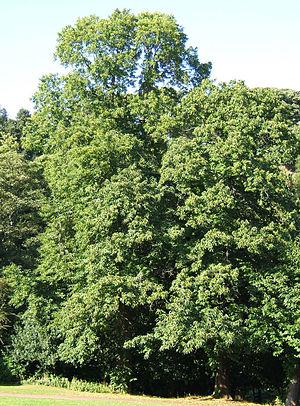
Montsalier est une commune française, située dans le département des Alpes-de-Haute-Provence en région Provence-Alpes-Côte d'Azur.
Le plateau d'Albion est situé à cheval sur les trois départements du Vaucluse, de la Drôme et des Alpes-de-Haute-Provence. Il se subdivise administrativement en sept communes : Sault, Ferrassières, Aurel, Revest-du-Bion, Saint-Trinit, Saint-Christol, Simiane-la-Rotonde.